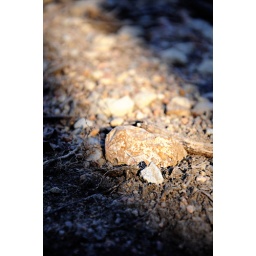
rocks by the road